Heavy metal guitar

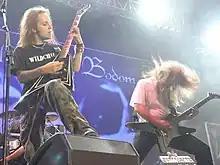
The guitarists from Children of Bodom, performing at the 2007 Masters of Rock festival

The rhythm guitar player is part of the rhythm section of the band, along with the bass guitarist and drummer (and in some bands, a keyboard player). The rhythm guitarist typically plays power chords and riffs using an electric guitar that is plugged into a guitar amplifier, with either the amplifier and/or a distortion effect pedal creating a thick, heavy, distorted sound. The rhythm guitar player plays chords and riffs that create, along with the bass and drums, the rhythmic sound of a metal song. The rhythm guitar also plays the chord progression of a song, along with the bass player (and, if the band has one, the keyboard player).